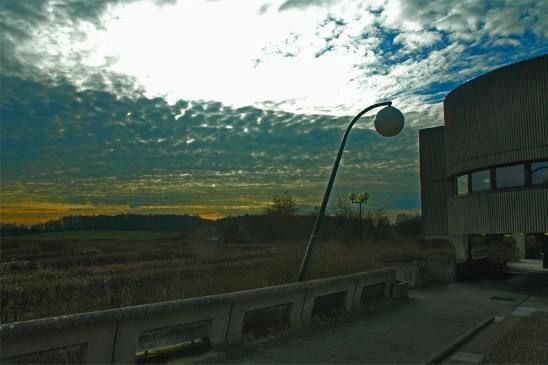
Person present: No